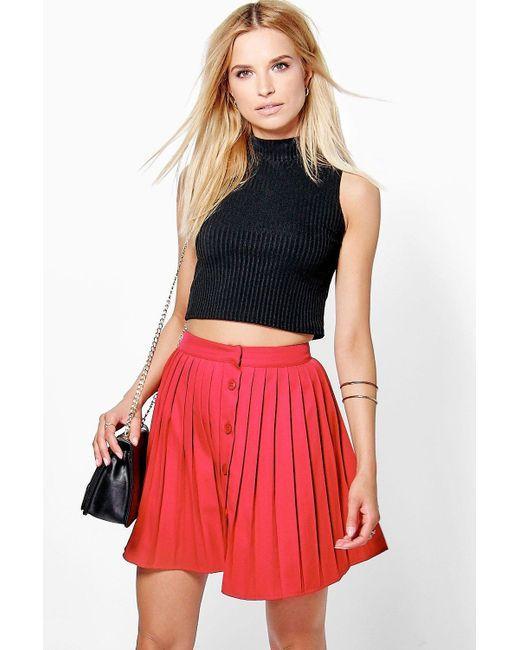
Roter Rock mit schwarzem Futter und Knopf vorne